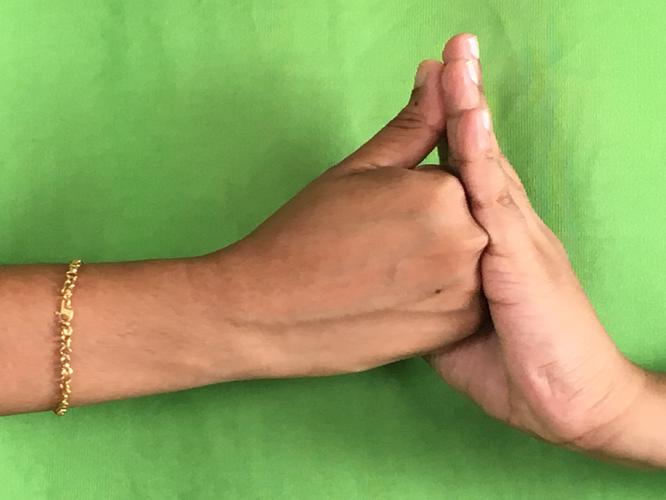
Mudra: Shanka
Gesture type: double_hand